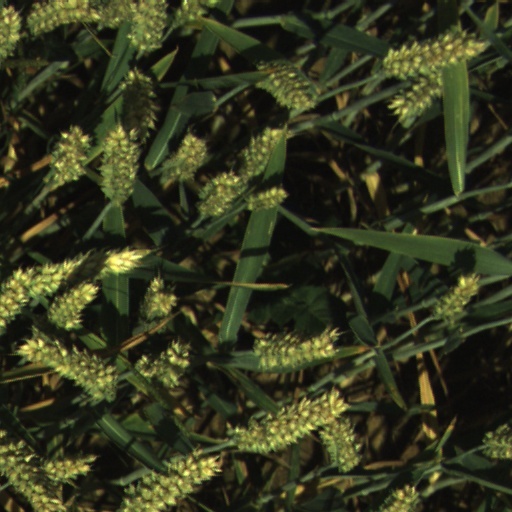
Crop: wheat